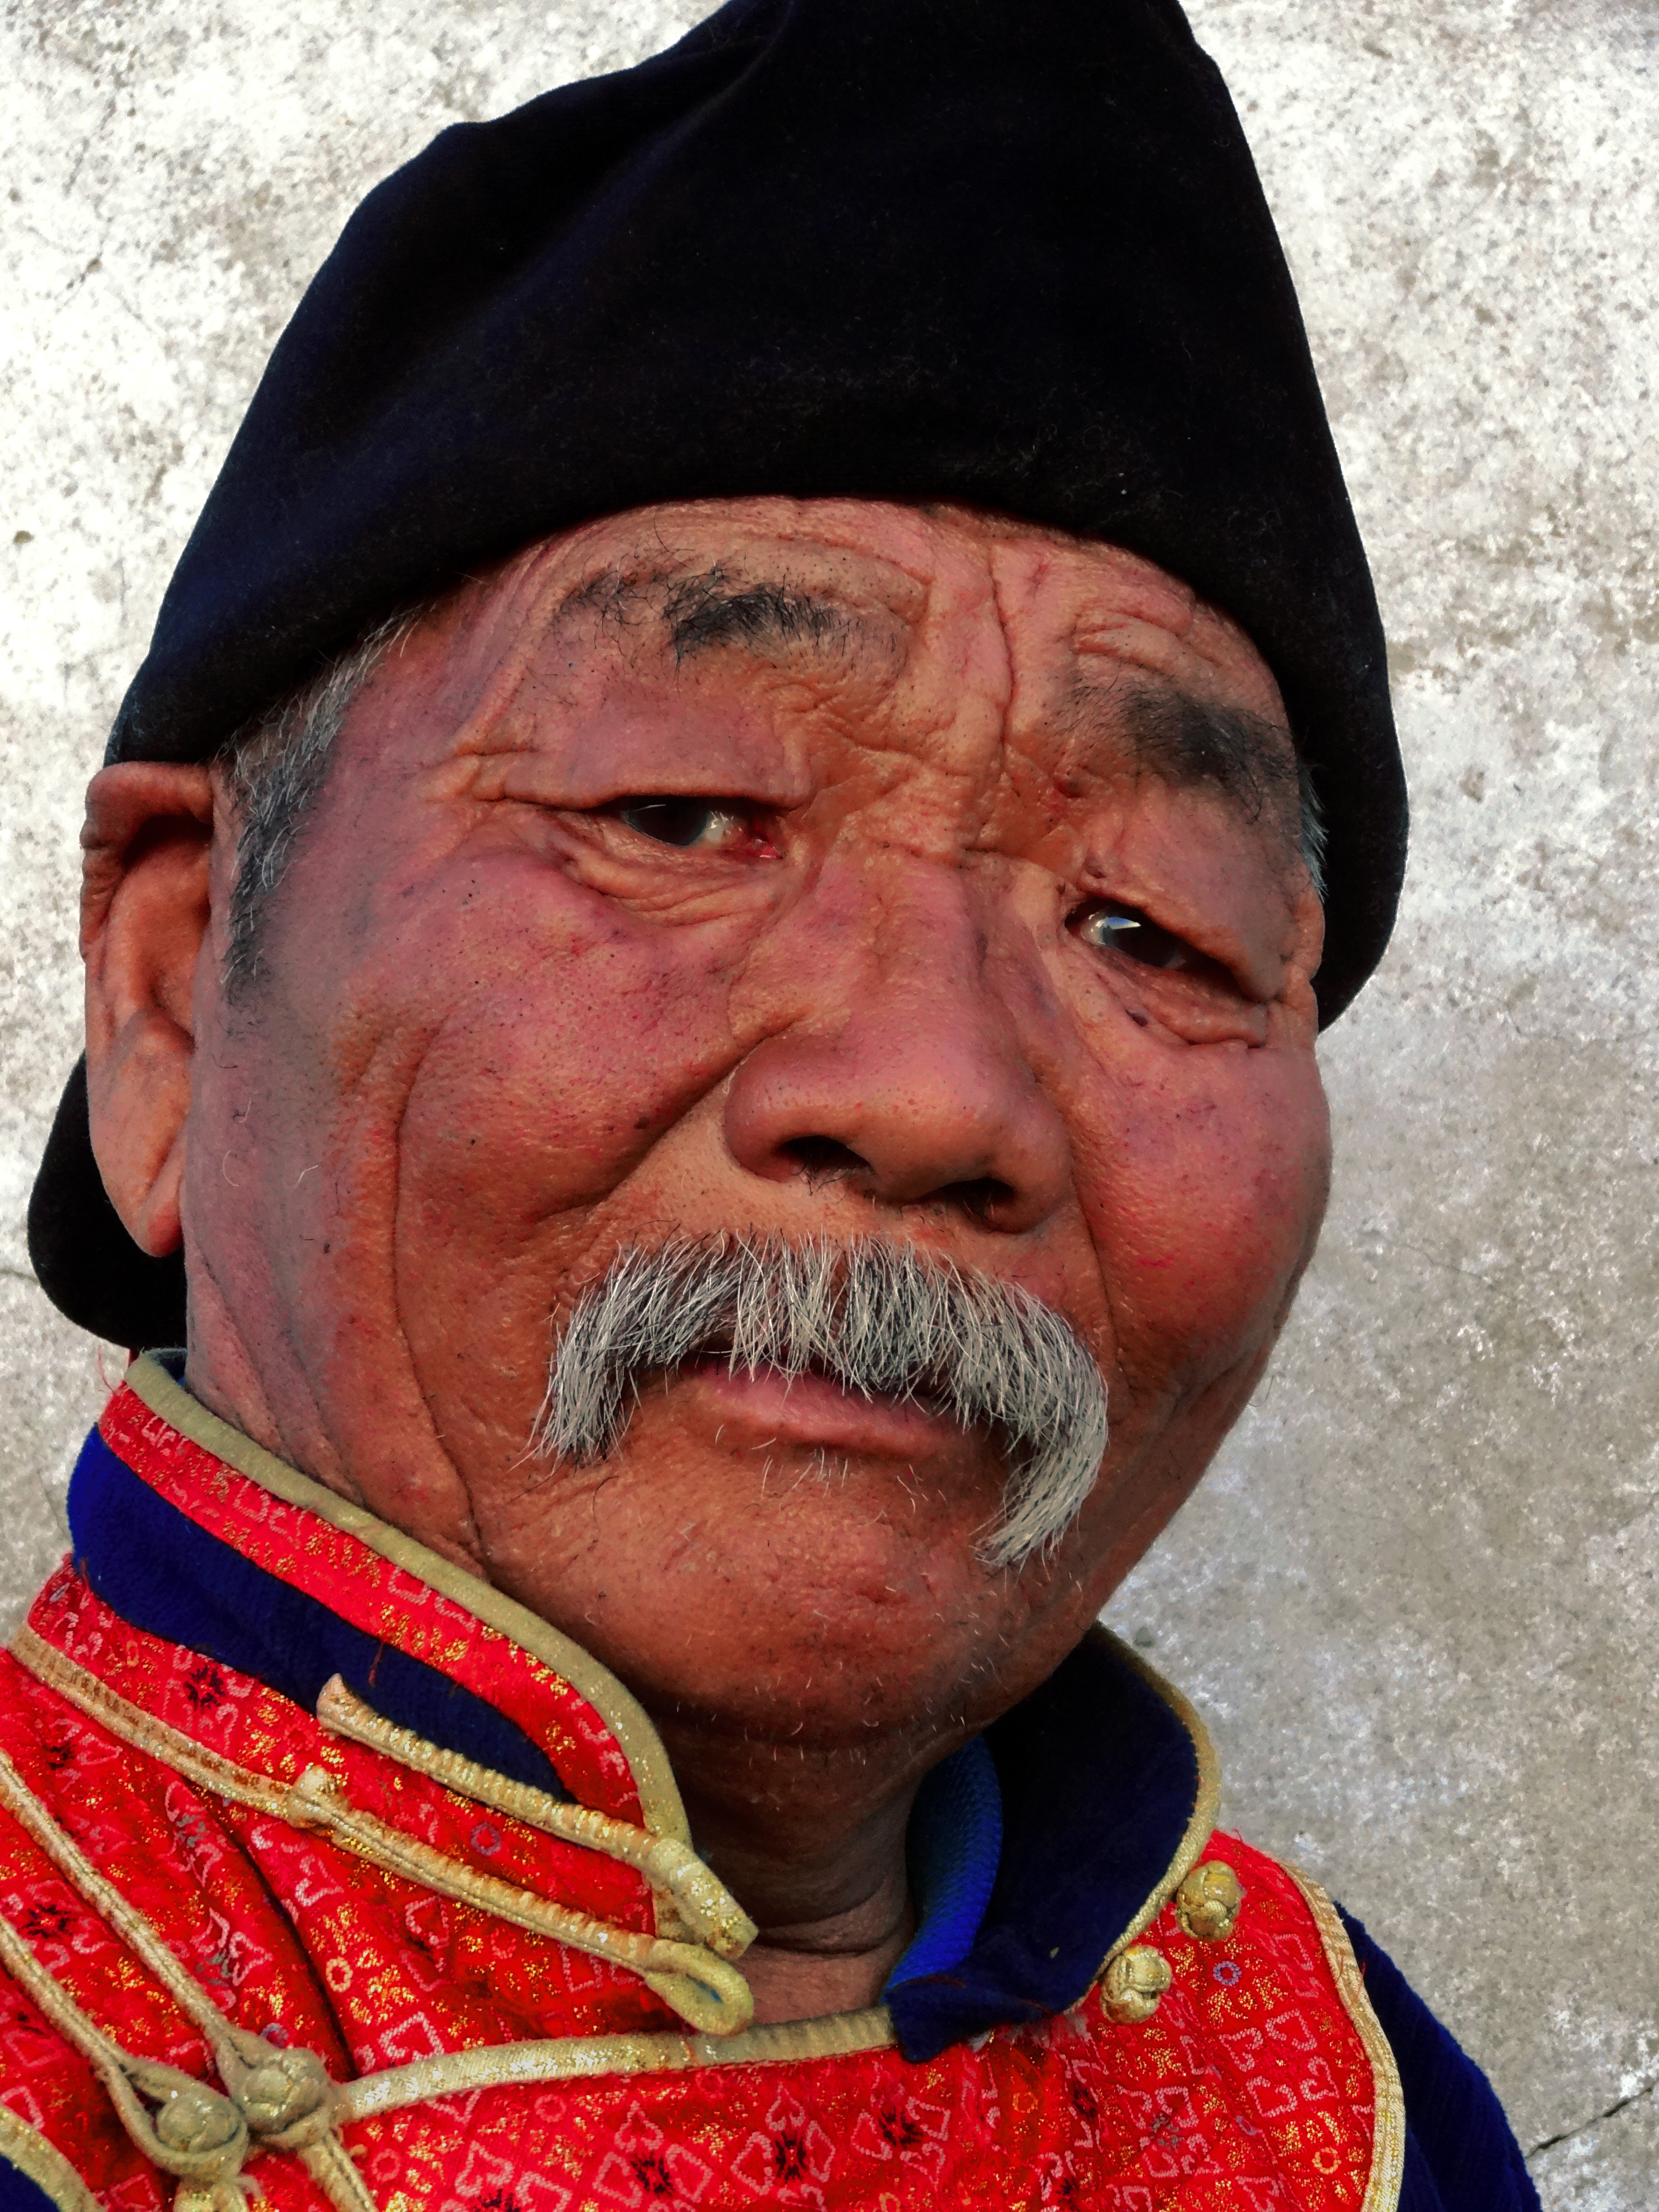
man, person, people, travel, portrait, profession, old man, senior citizen, bishop, head, tradition, traditional, mongolia, steppe, grandparent, nomadic, gobi desert, clergy, traditional dress, tribal chief, deel